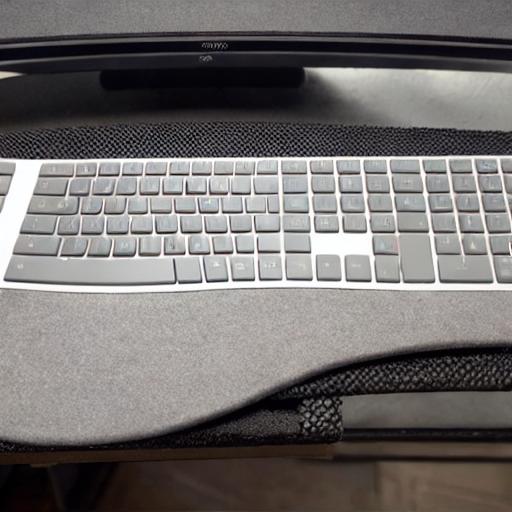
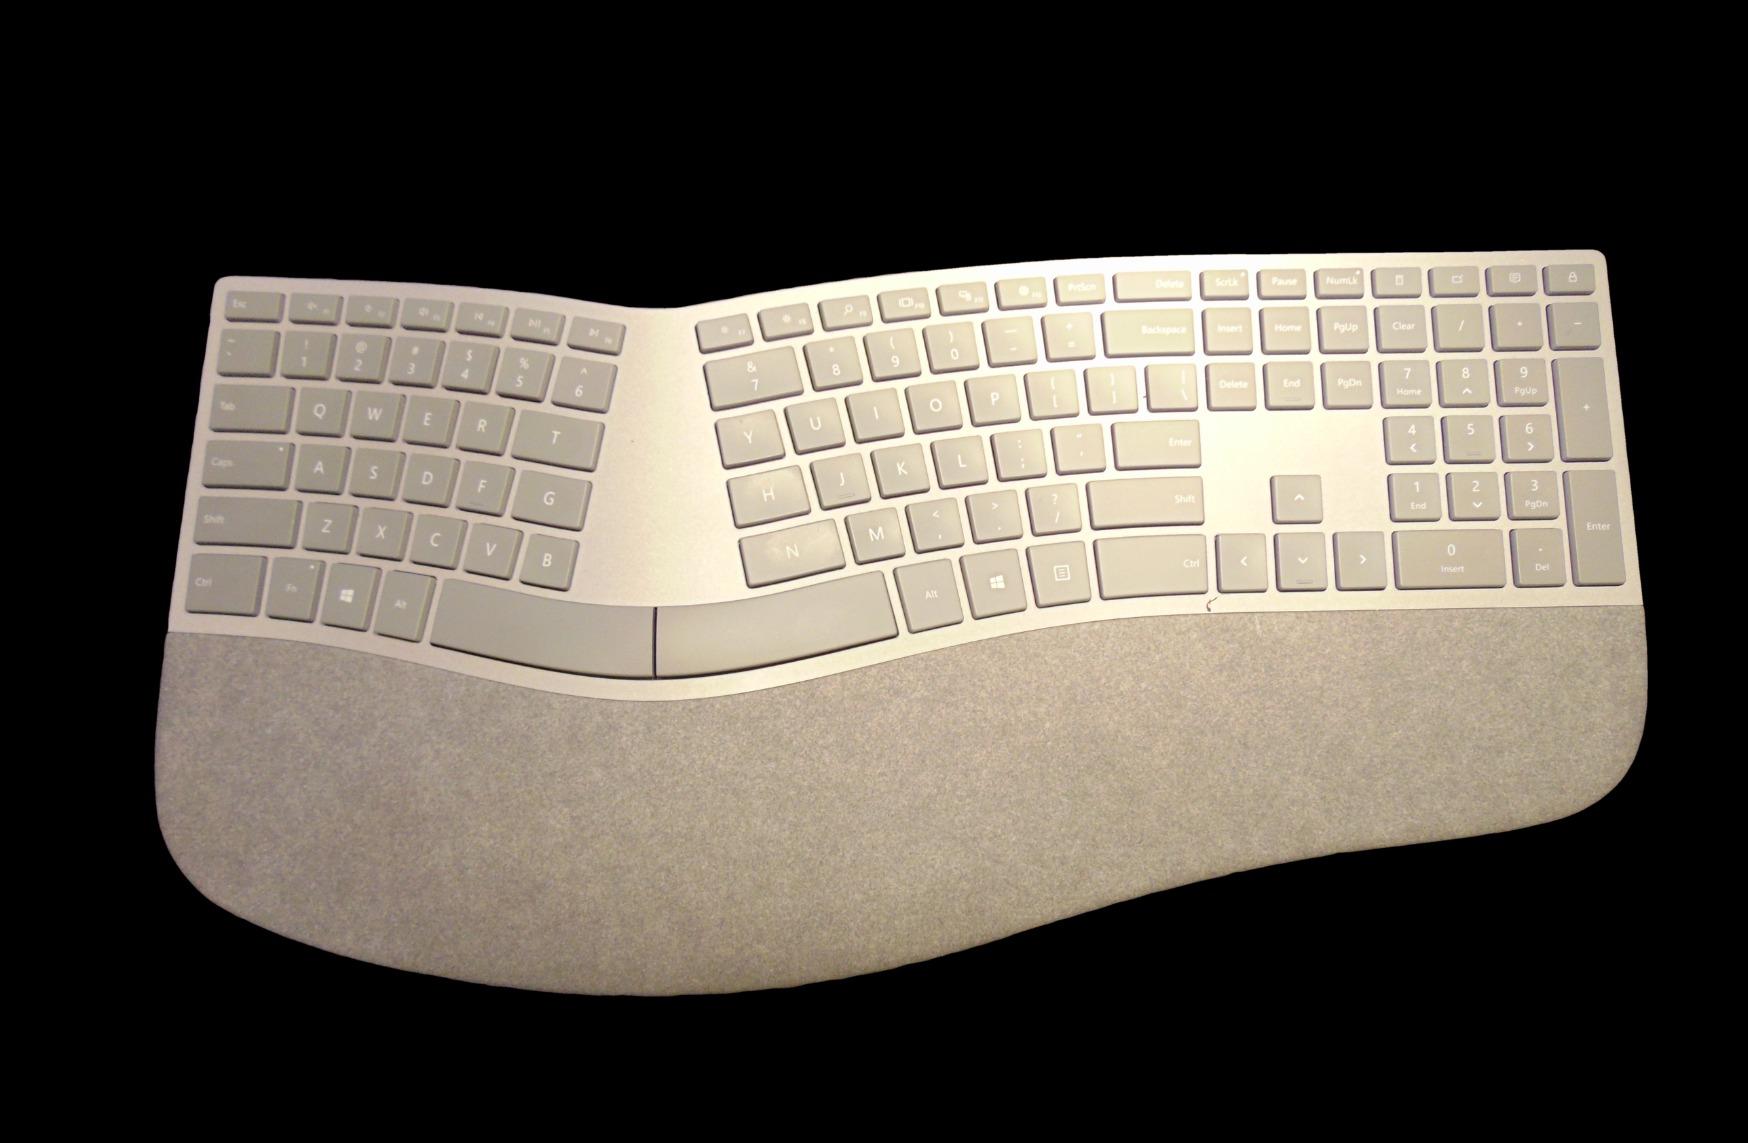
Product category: keyboard
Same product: no